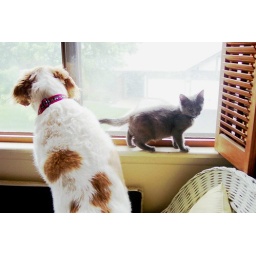
Isobel the kitten with our dog Susie back in 2003.